Galeria Jurajska

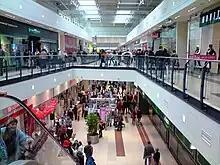
Galeria Jurajska

Galeria Jurajska is a shopping mall in Częstochowa, Poland. Opened on 3 October 2009, it was built on the site of two old paper and roller mills of Berka Charles Ginsberg and Kohn, alongside a canal constructed as part of regulation of the Warta River.